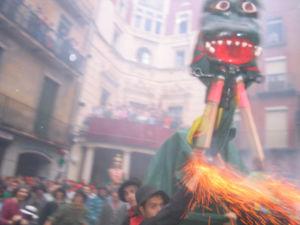
La Patum de Berga est une fête traditionnelle et populaire catalane ayant lieu dans la ville de Berga. Elle consiste en une série de représentations théâtrales et de défilés de personnages divers dans la rue. La présence de feux et de pyrotechnie, comme une grande participation citoyenne, en sont caractéristiques.